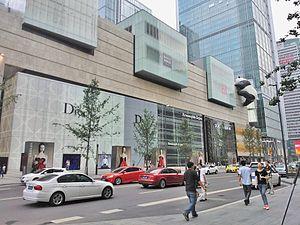
Chengdu, également appelée métaphoriquement Róngchéng « la ville des hibiscus », est la capitale de la province du Sichuan en République populaire de Chine.
La Chine, en forme longue la république populaire de Chine, parfois appelée Chine populaire, est un pays d'Asie de l'Est. Avec plus d'1,4 milliard d'habitants, soit environ un sixième de la population mondiale, elle est le pays le plus peuplé du monde. Elle compte huit agglomérations de plus de dix millions d'habitants, dont la capitale Pékin, Shanghai, Canton, Shenzhen et Chongqing, ainsi que plus de trente villes d'au moins deux millions d'habitants. Avec une superficie de 9 600 000 km² selon l'ONU ou de 9 596 960 km² selon The World Factbook, la Chine est également le plus grand pays d'Asie orientale et le troisième ou quatrième plus grand pays du monde par la superficie. La Chine s'étend des côtes de l'océan Pacifique au Pamir et aux Tian Shan, et du désert de Gobi à l'Himalaya et au nord de la péninsule indochinoise.
Le Sichuan est une province du centre-ouest de la Chine. Sa capitale est Chengdu.